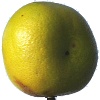
Label: Pomelo Sweetie 1